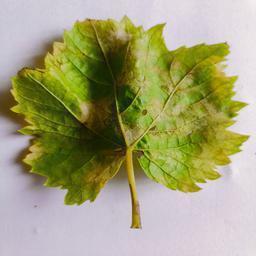
Label: Downy Mildew